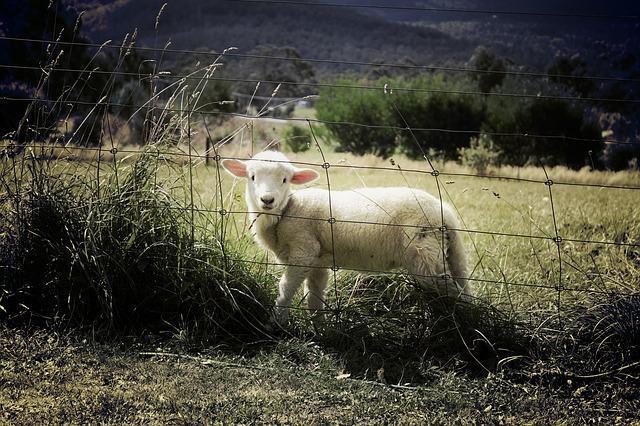
sheep